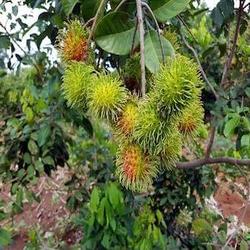
Label: Rambutan